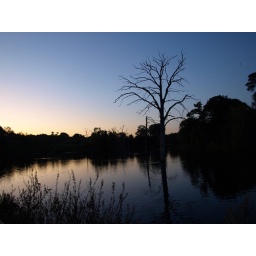
A dead tree in the lake at Clumber Park, Nottinghamshire.